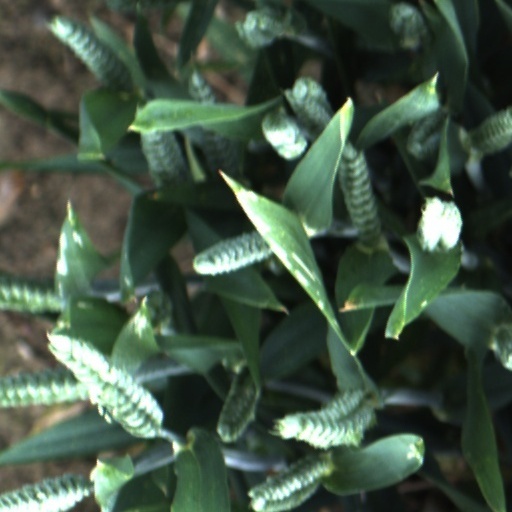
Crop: wheat